Eugene Wason

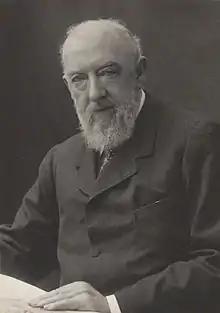
Eugene Wason

Eugene Wason (26 January 1846 – 19 April 1927) was a Scottish lawyer and Liberal politician who sat in the House of Commons in three periods between 1885 and 1918.